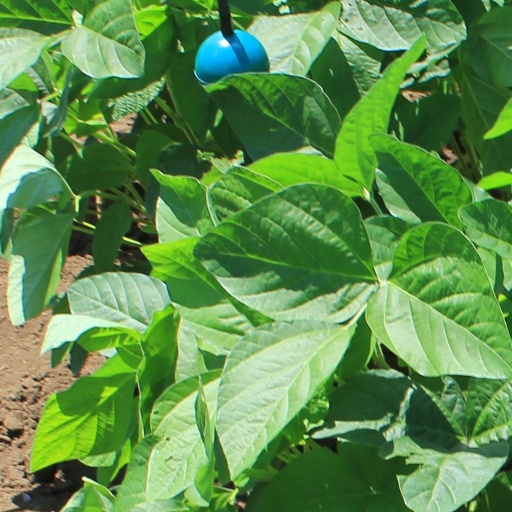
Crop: soybean